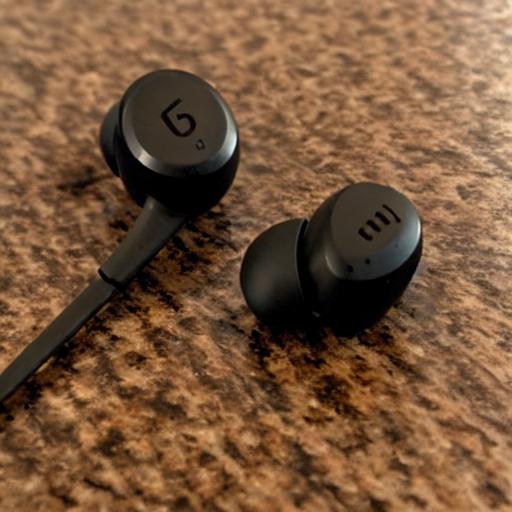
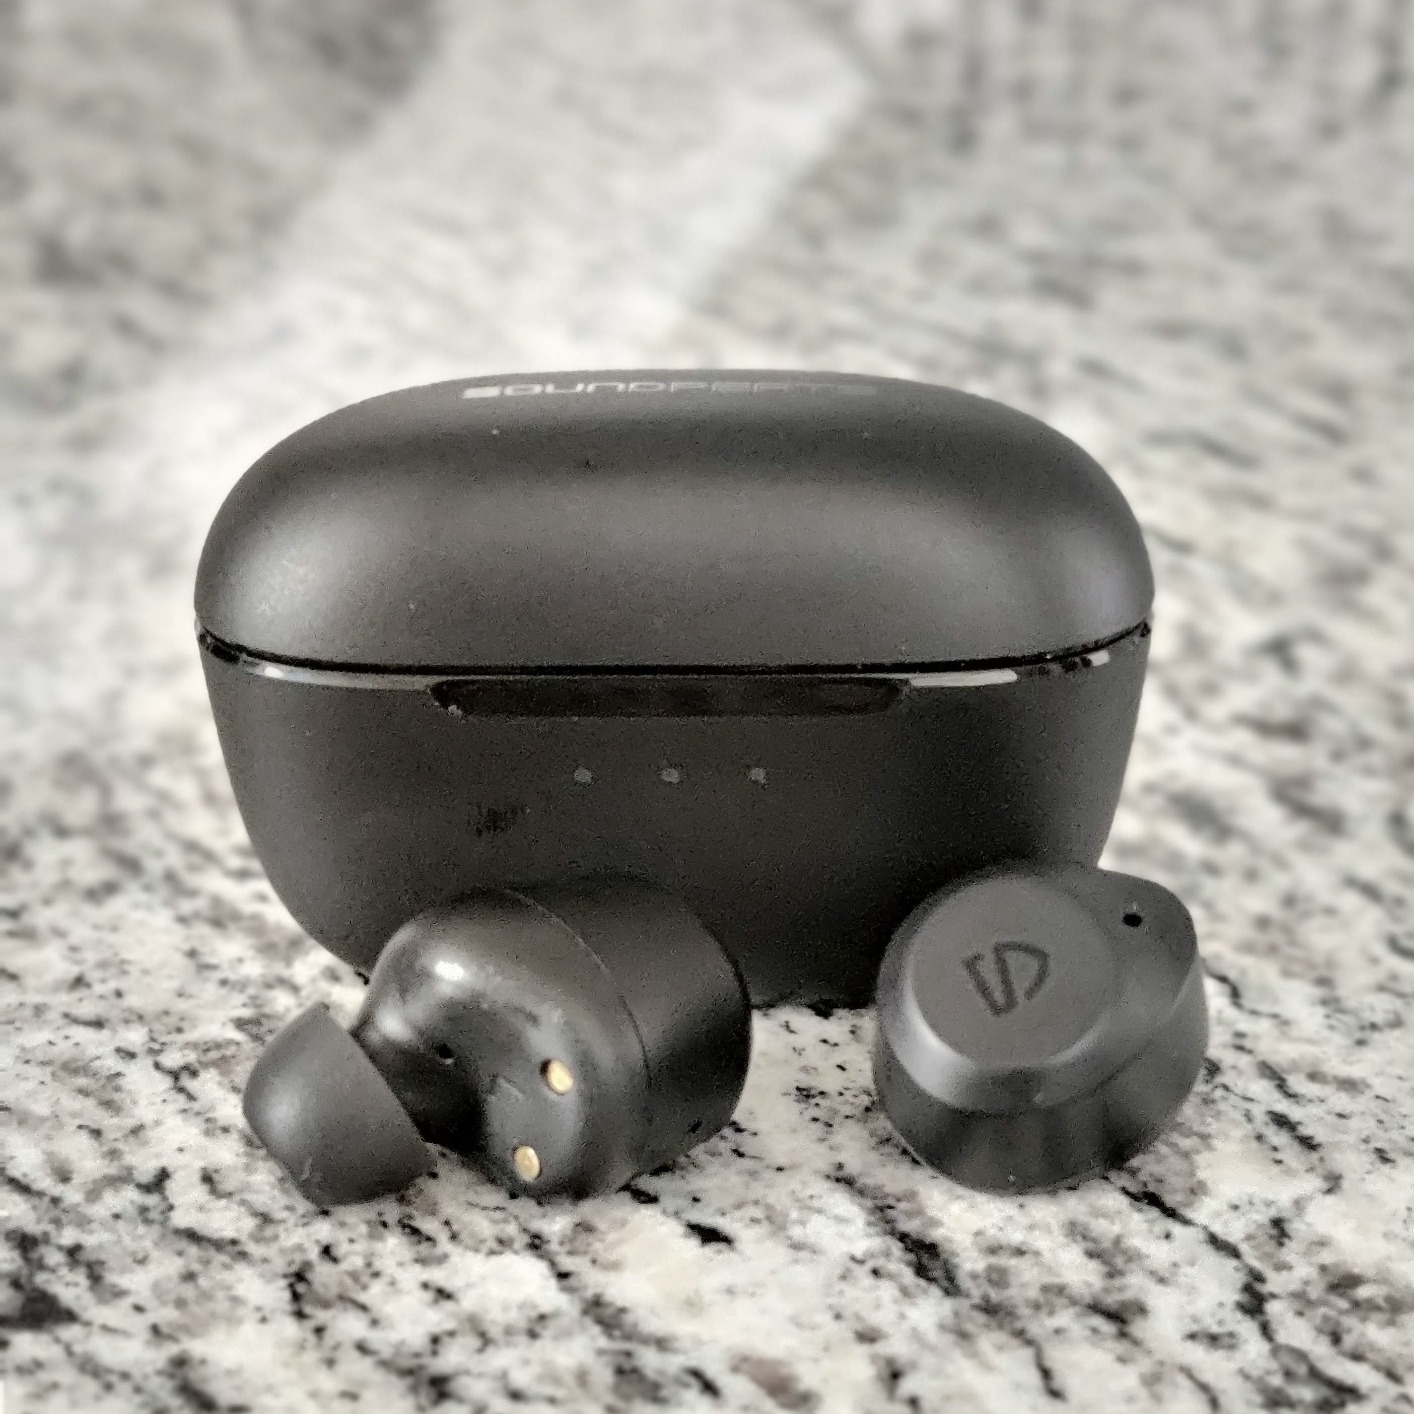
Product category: earbuds
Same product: no